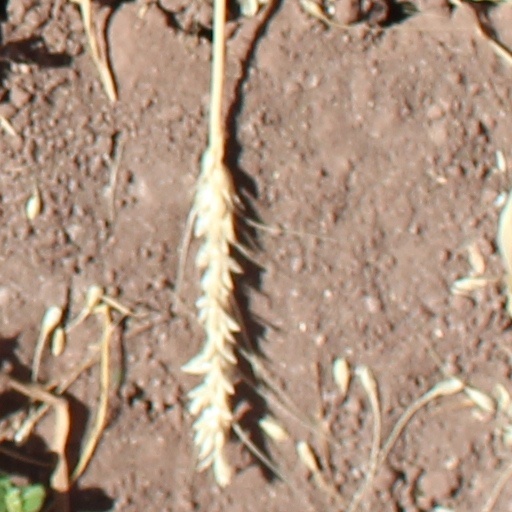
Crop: wheat